Wucai

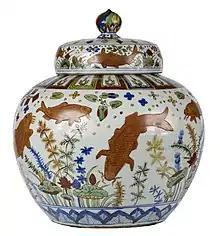
Wucai "Goldfish Vase" from the Jiajing period (1521–67) of the Ming dynasty

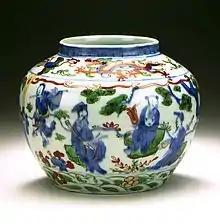
"Wucai" jar with the Eight Immortals, Wanli reign, 1573–1620

Wucai (五彩, "Five colours", "Wuts'ai" in Wade-Giles) is a style of decorating white Chinese porcelain in a limited range of colours. It normally uses underglaze cobalt blue for the design outline and some parts of the images, and overglaze enamels in red, green, and yellow for the rest of the designs. Parts of the design, and some outlines of the rest, are painted in underglaze blue, and the piece is then glazed and fired. The rest of the design is then added in the overglaze enamels of different colours and the piece fired again at a lower temperature of about 850°C to 900°C.